Concours international de roses nouvelles de Bagatelle

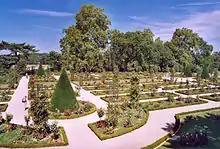
The rose garden at Parc de Bagatelle

Concours international de roses nouvelles de Bagatelle (International competition for new roses) is held in June of each year in the rose trial grounds of the Château de Bagatelle in Paris's 16th arrondissement.